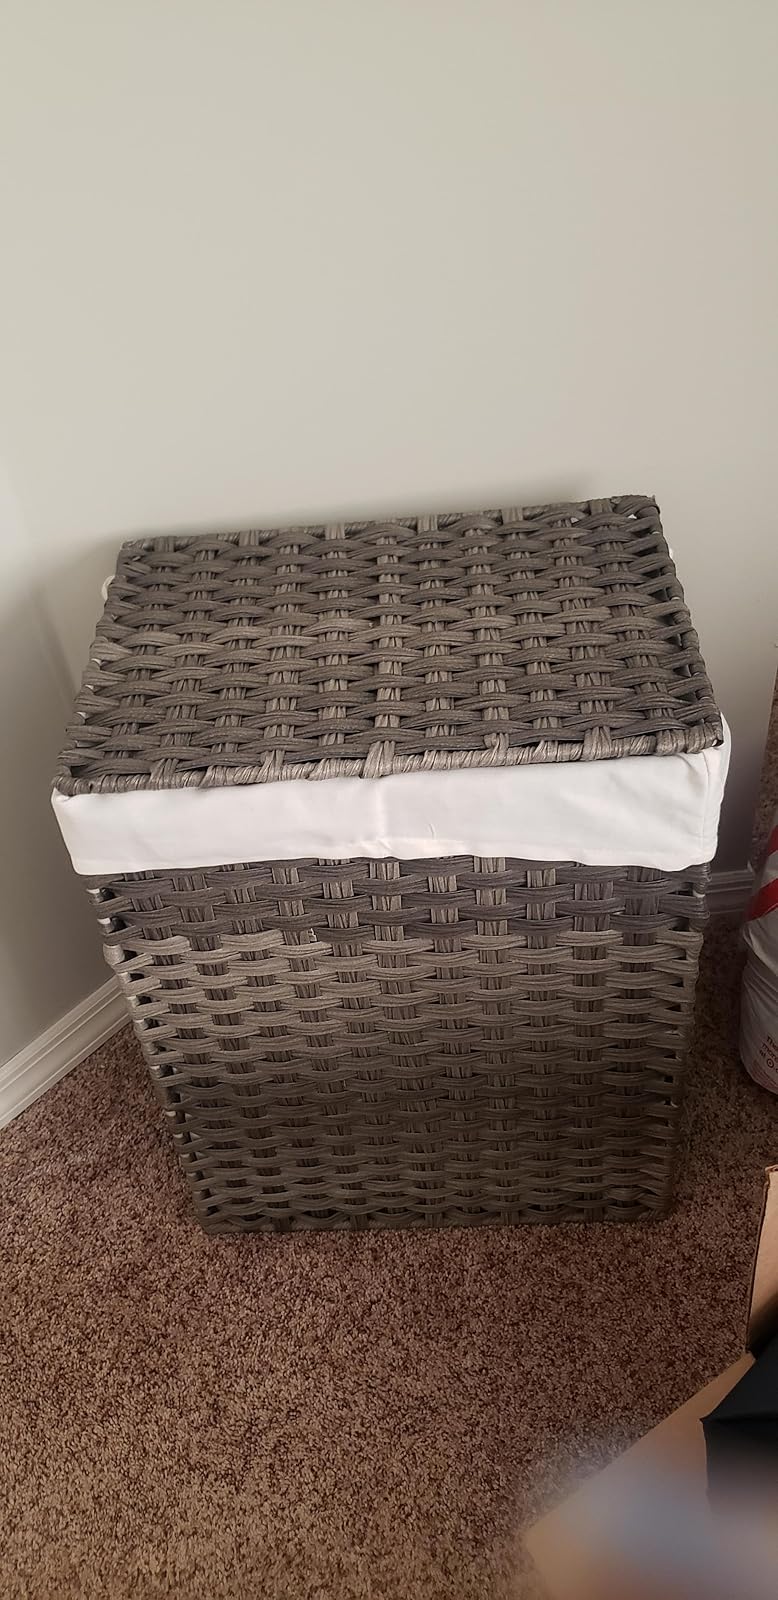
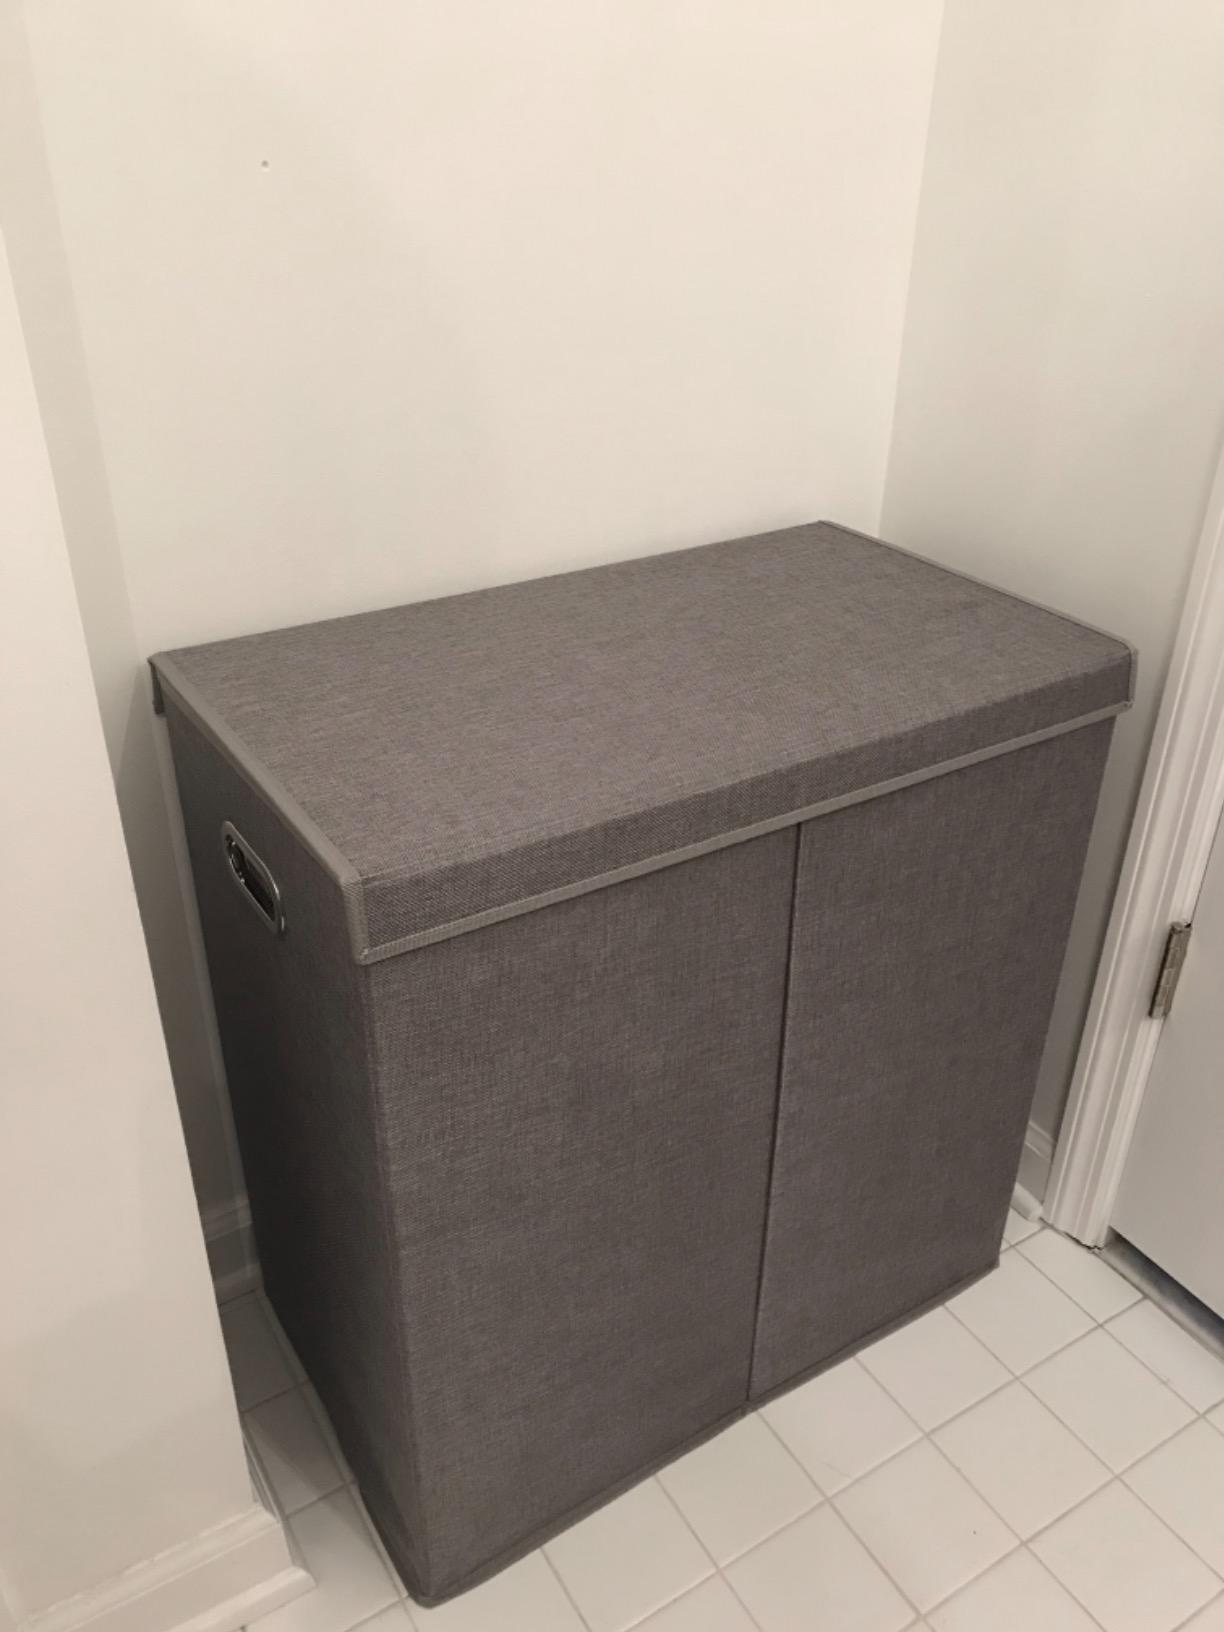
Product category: items_hamper
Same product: no